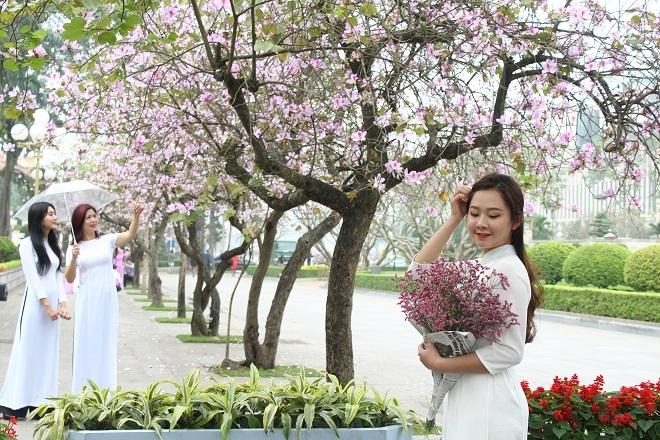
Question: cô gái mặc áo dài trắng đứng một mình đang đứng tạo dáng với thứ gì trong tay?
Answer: cô gái mặc áo dài trắng đứng một mình đang đứng tạo dáng với bó hoa trên tay